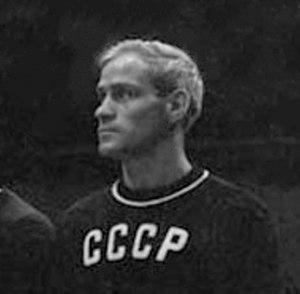
Gennadiy Garbuzov est un boxeur soviétique né le 11 septembre 1930 et mort le 21 octobre 2009.